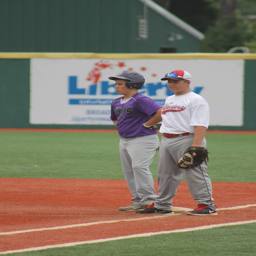
person gets it going in the semi final game as the giants roll on to the championship